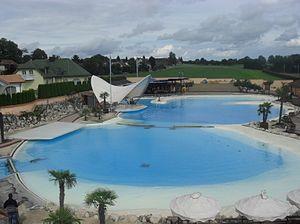
Le delphinarium de Conny-Land
Un delphinarium est un aquarium pour delphinidés, et parfois pour d'autres cétacés. Le plus souvent, ces animaux vivent dans un ensemble de bassins permettant leur présentation au public, leur élevage, leur dressage, des spectacles, et plus rarement des activités de recherche scientifique. Dans de rares delphinariums, les cétacés sont gardés dans un enclos ou un bassin en mer. Certains delphinariums mènent aussi des actions de secours aux cétacés échoués.